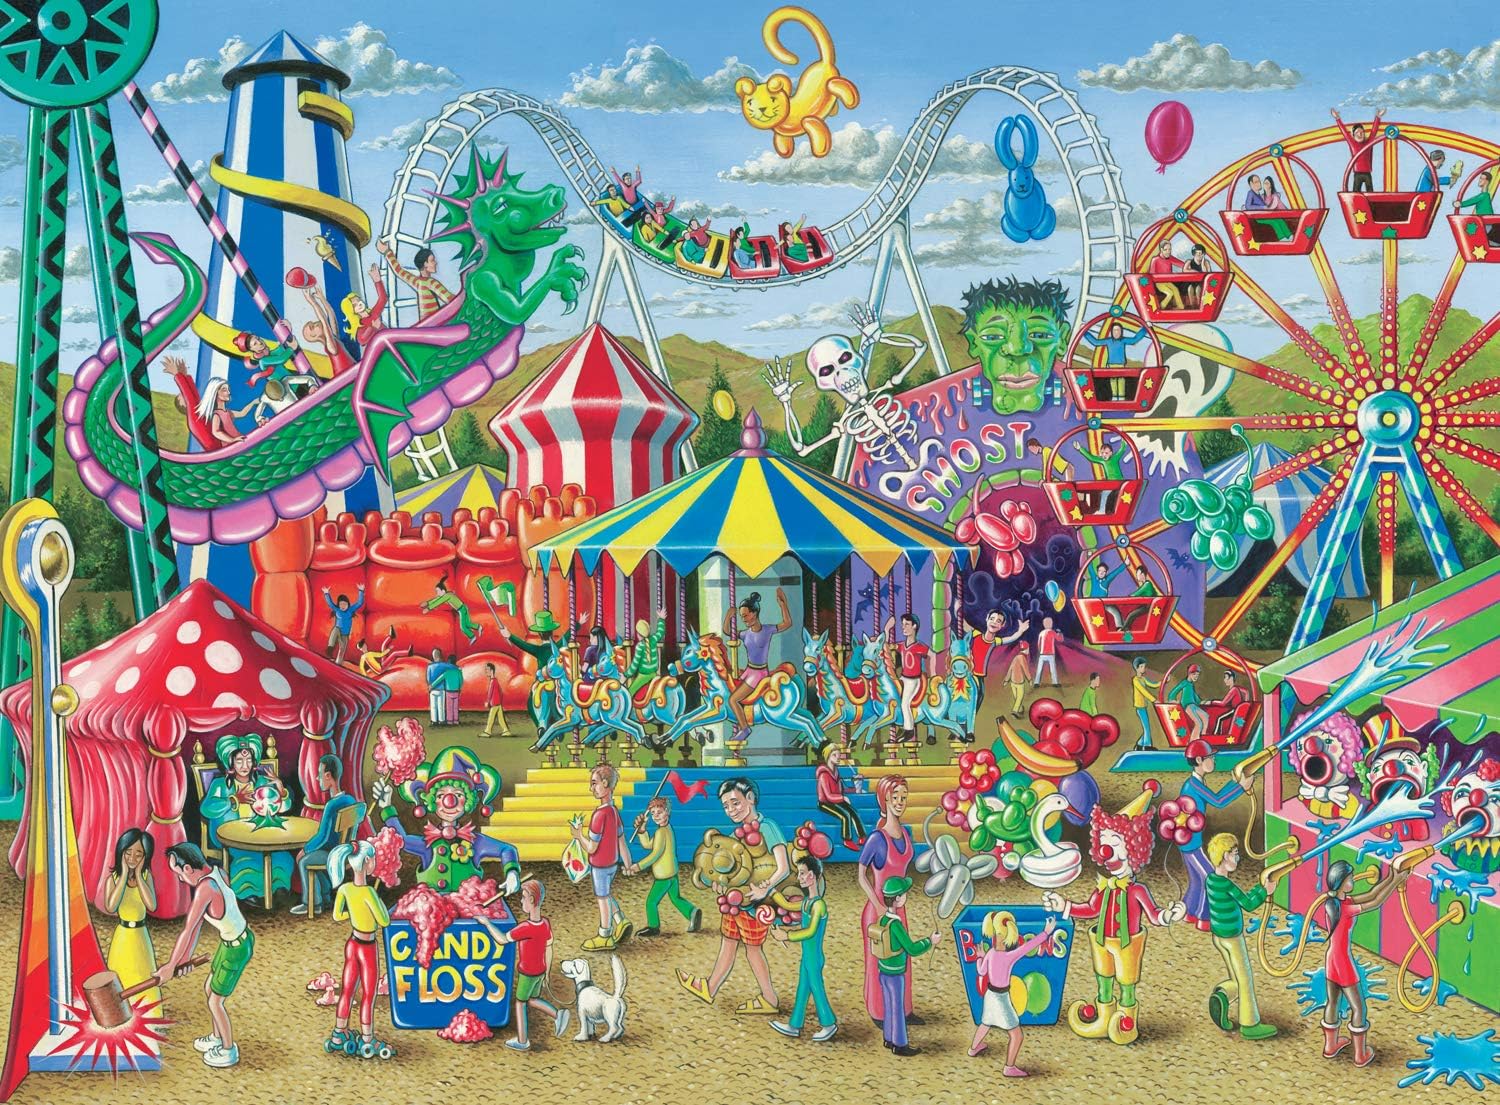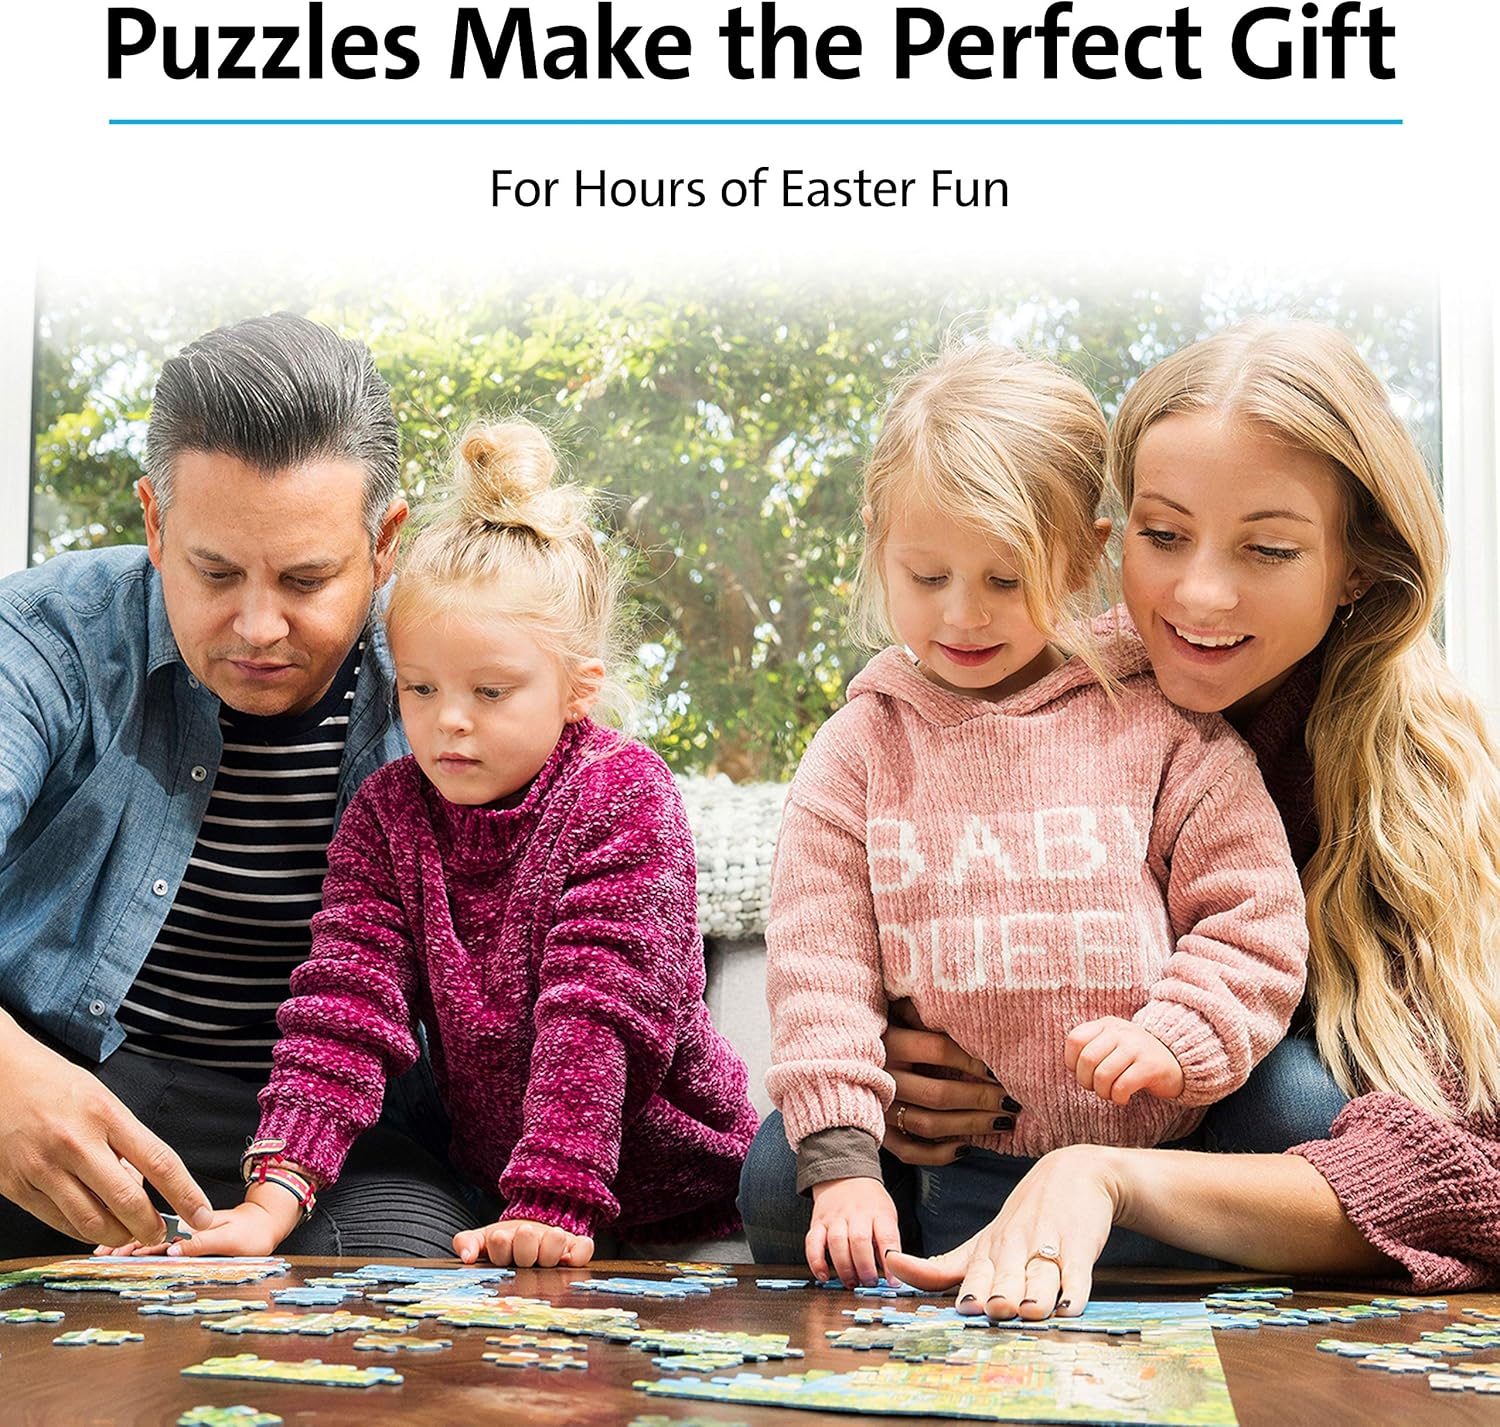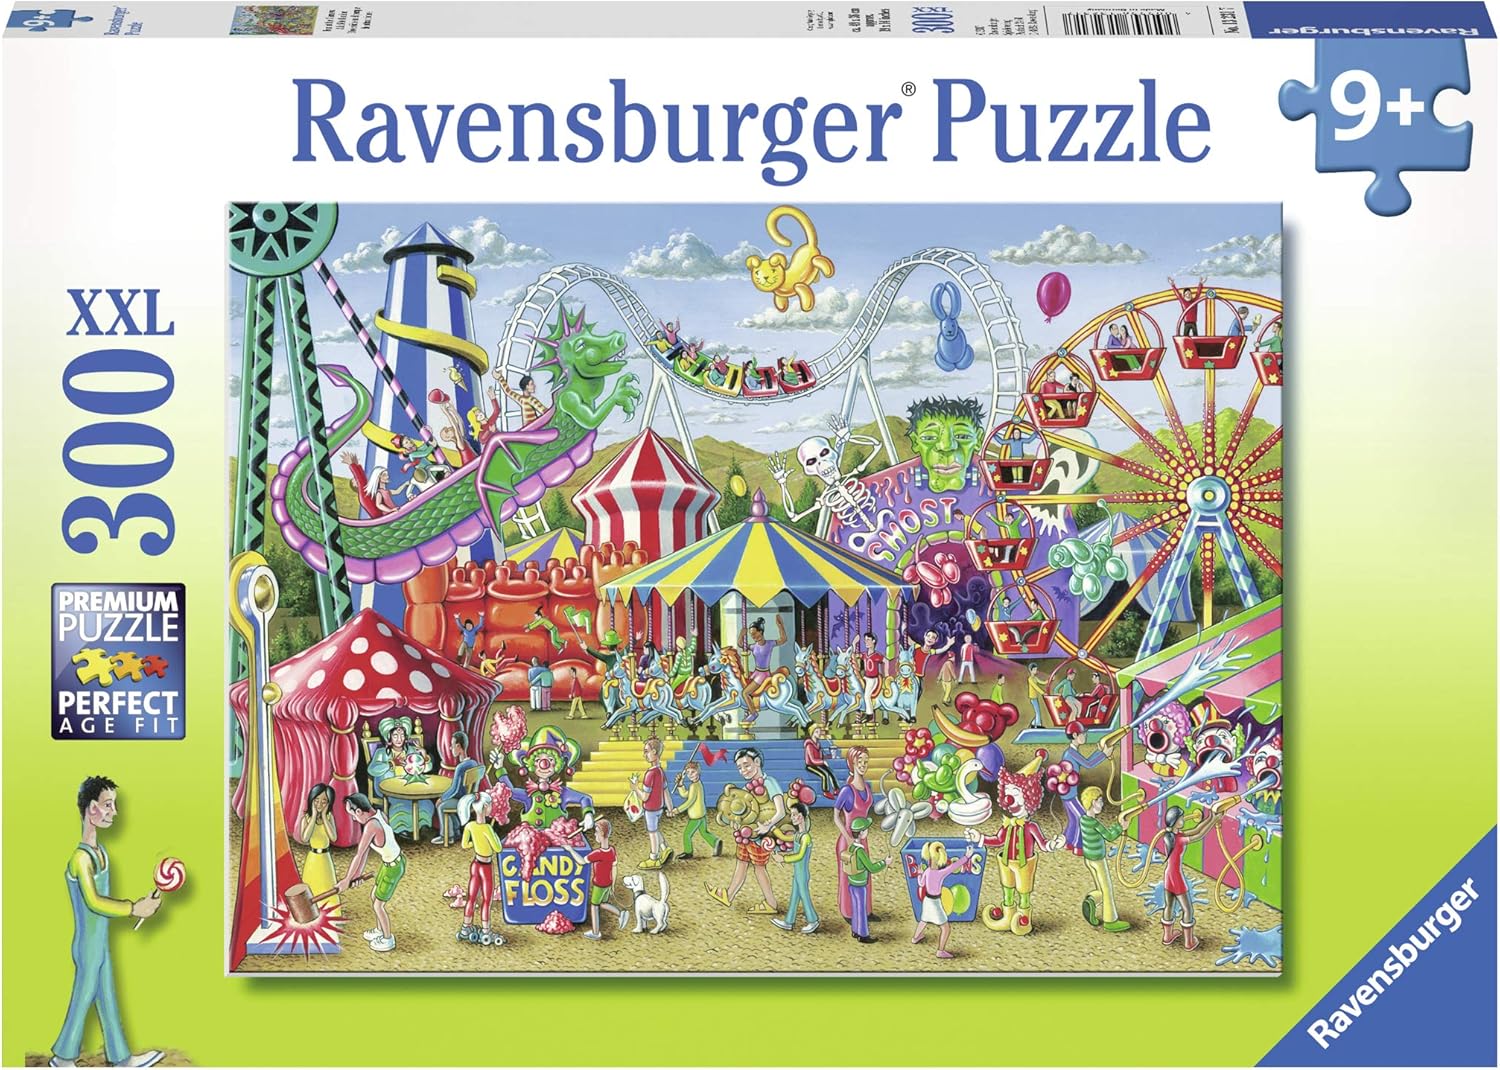
Ravensburger -Fun at The Carnival - 300 Piece Jigsaw Puzzle for Kids – Every Piece is Unique, Pieces Fit Together Perfectly, Model Number: 13231
Category: Toys & Games
Ravensburger has been making toys for the hand, head, and heart for over 130 years. Our jigsaw puzzles for kids are crafted with premium quality, in terms of both content and material. Ravensburger's puzzles are made to fit precisely - no matter how large or small the puzzle, each is precision made so that every piece fits perfectly, without frustration. Best of all, every single piece in this puzzle is unique - no duplicates! Jigsaw puzzles help support a child's development as they play, building skills such as concentration and creativity, and are great fun for adults, they make a great gift and provide a great experience whether you're puzzling by yourself or with a group.
Features: Bestselling puzzle brand worldwide - With over 1 billion puzzles sold, Ravensburger is the bestselling puzzle brand worldwide. | Anti-Glare surface - Ravensburger puzzles use an exclusively developed, extra-thick cardboard combined with our fine, linen structured paper to create a glare-free puzzle image and give you the best experience possible. | Every piece is unique – None of the frustrations you find with other puzzle brands. With Ravensburger, every individual piece has a completely unique shape. | Perfect for your child – Puzzles for toddlers and kids of every age help support a child’s development as they play, building skills such as concentration and creativity. | Makes a great gift - Puzzles are a fun activity to do alone or in a group, and make a great gift for all ages at birthdays and holidays.